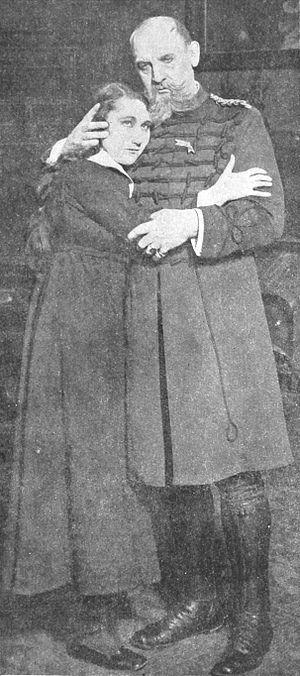
Le Père également intitulée Père est une pièce de théâtre d'August Strindberg écrite en Suède en 1887 et créée en 1890 dans le cadre du Freie Bühne au Residenz Theater, fondé à Berlin en 1889 sur le modèle du Théâtre-Libre d'André Antoine.